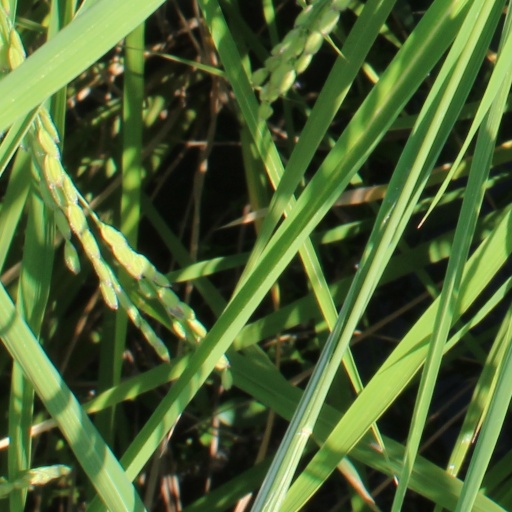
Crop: rice